Henry Bard, 1st Viscount Bellomont

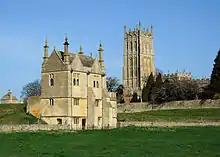
Chipping Camden; Bard served there as Royalist governor in 1645

Henry Bard, 1st Viscount Bellomont (1616 – June 20, 1656) was a soldier and diplomat from Staines. He served in the Wars of the Three Kingdoms, then as envoy from the exiled Charles II of England to Safavid Iran and the Mughal Empire, where he died in 1656.